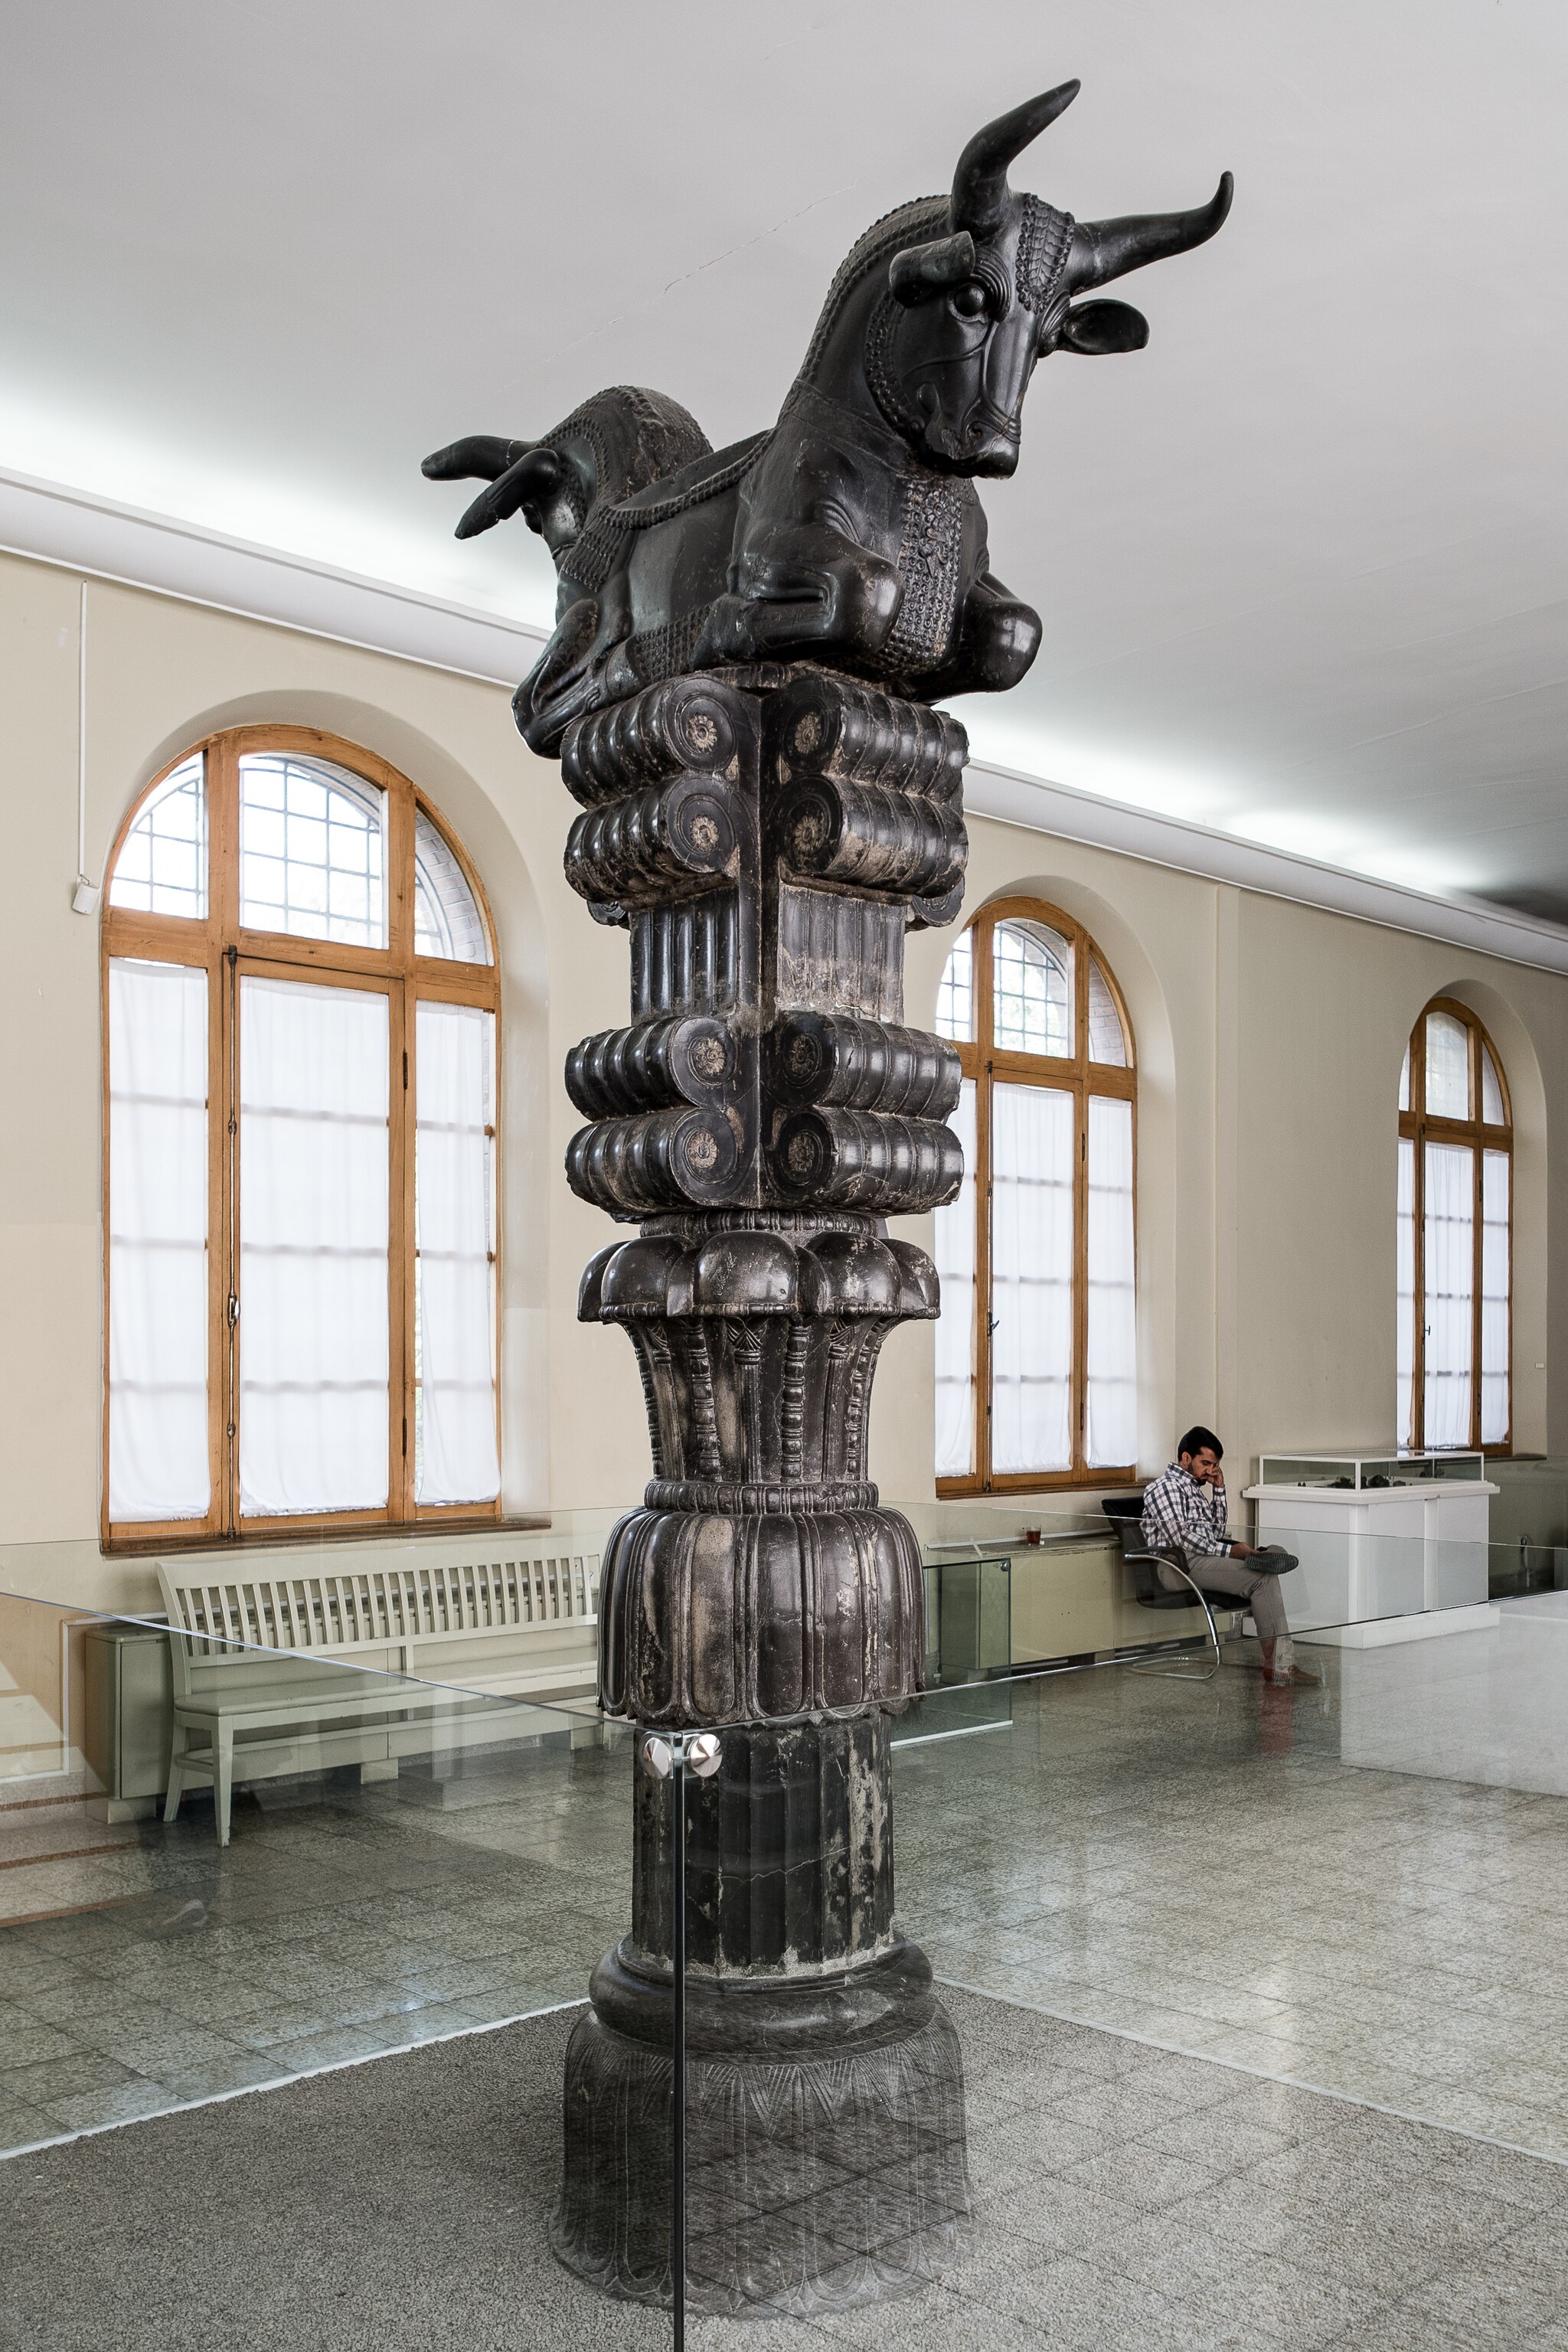
Title: Double Bull Column Capital from the Apadana in Persepolis – National Museum of Iran (cropped)
Description: Double Bull Column Capital from the Apadana (Audience Hall) in Persepolis. National Museum of Iran, Tehran
Date: 2013-09-03 10:05:38
Categories: Self-published work, Images by Skot, Column and bull capital from Persepolis - 5th century BC – National museum of Iran